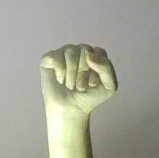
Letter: saad